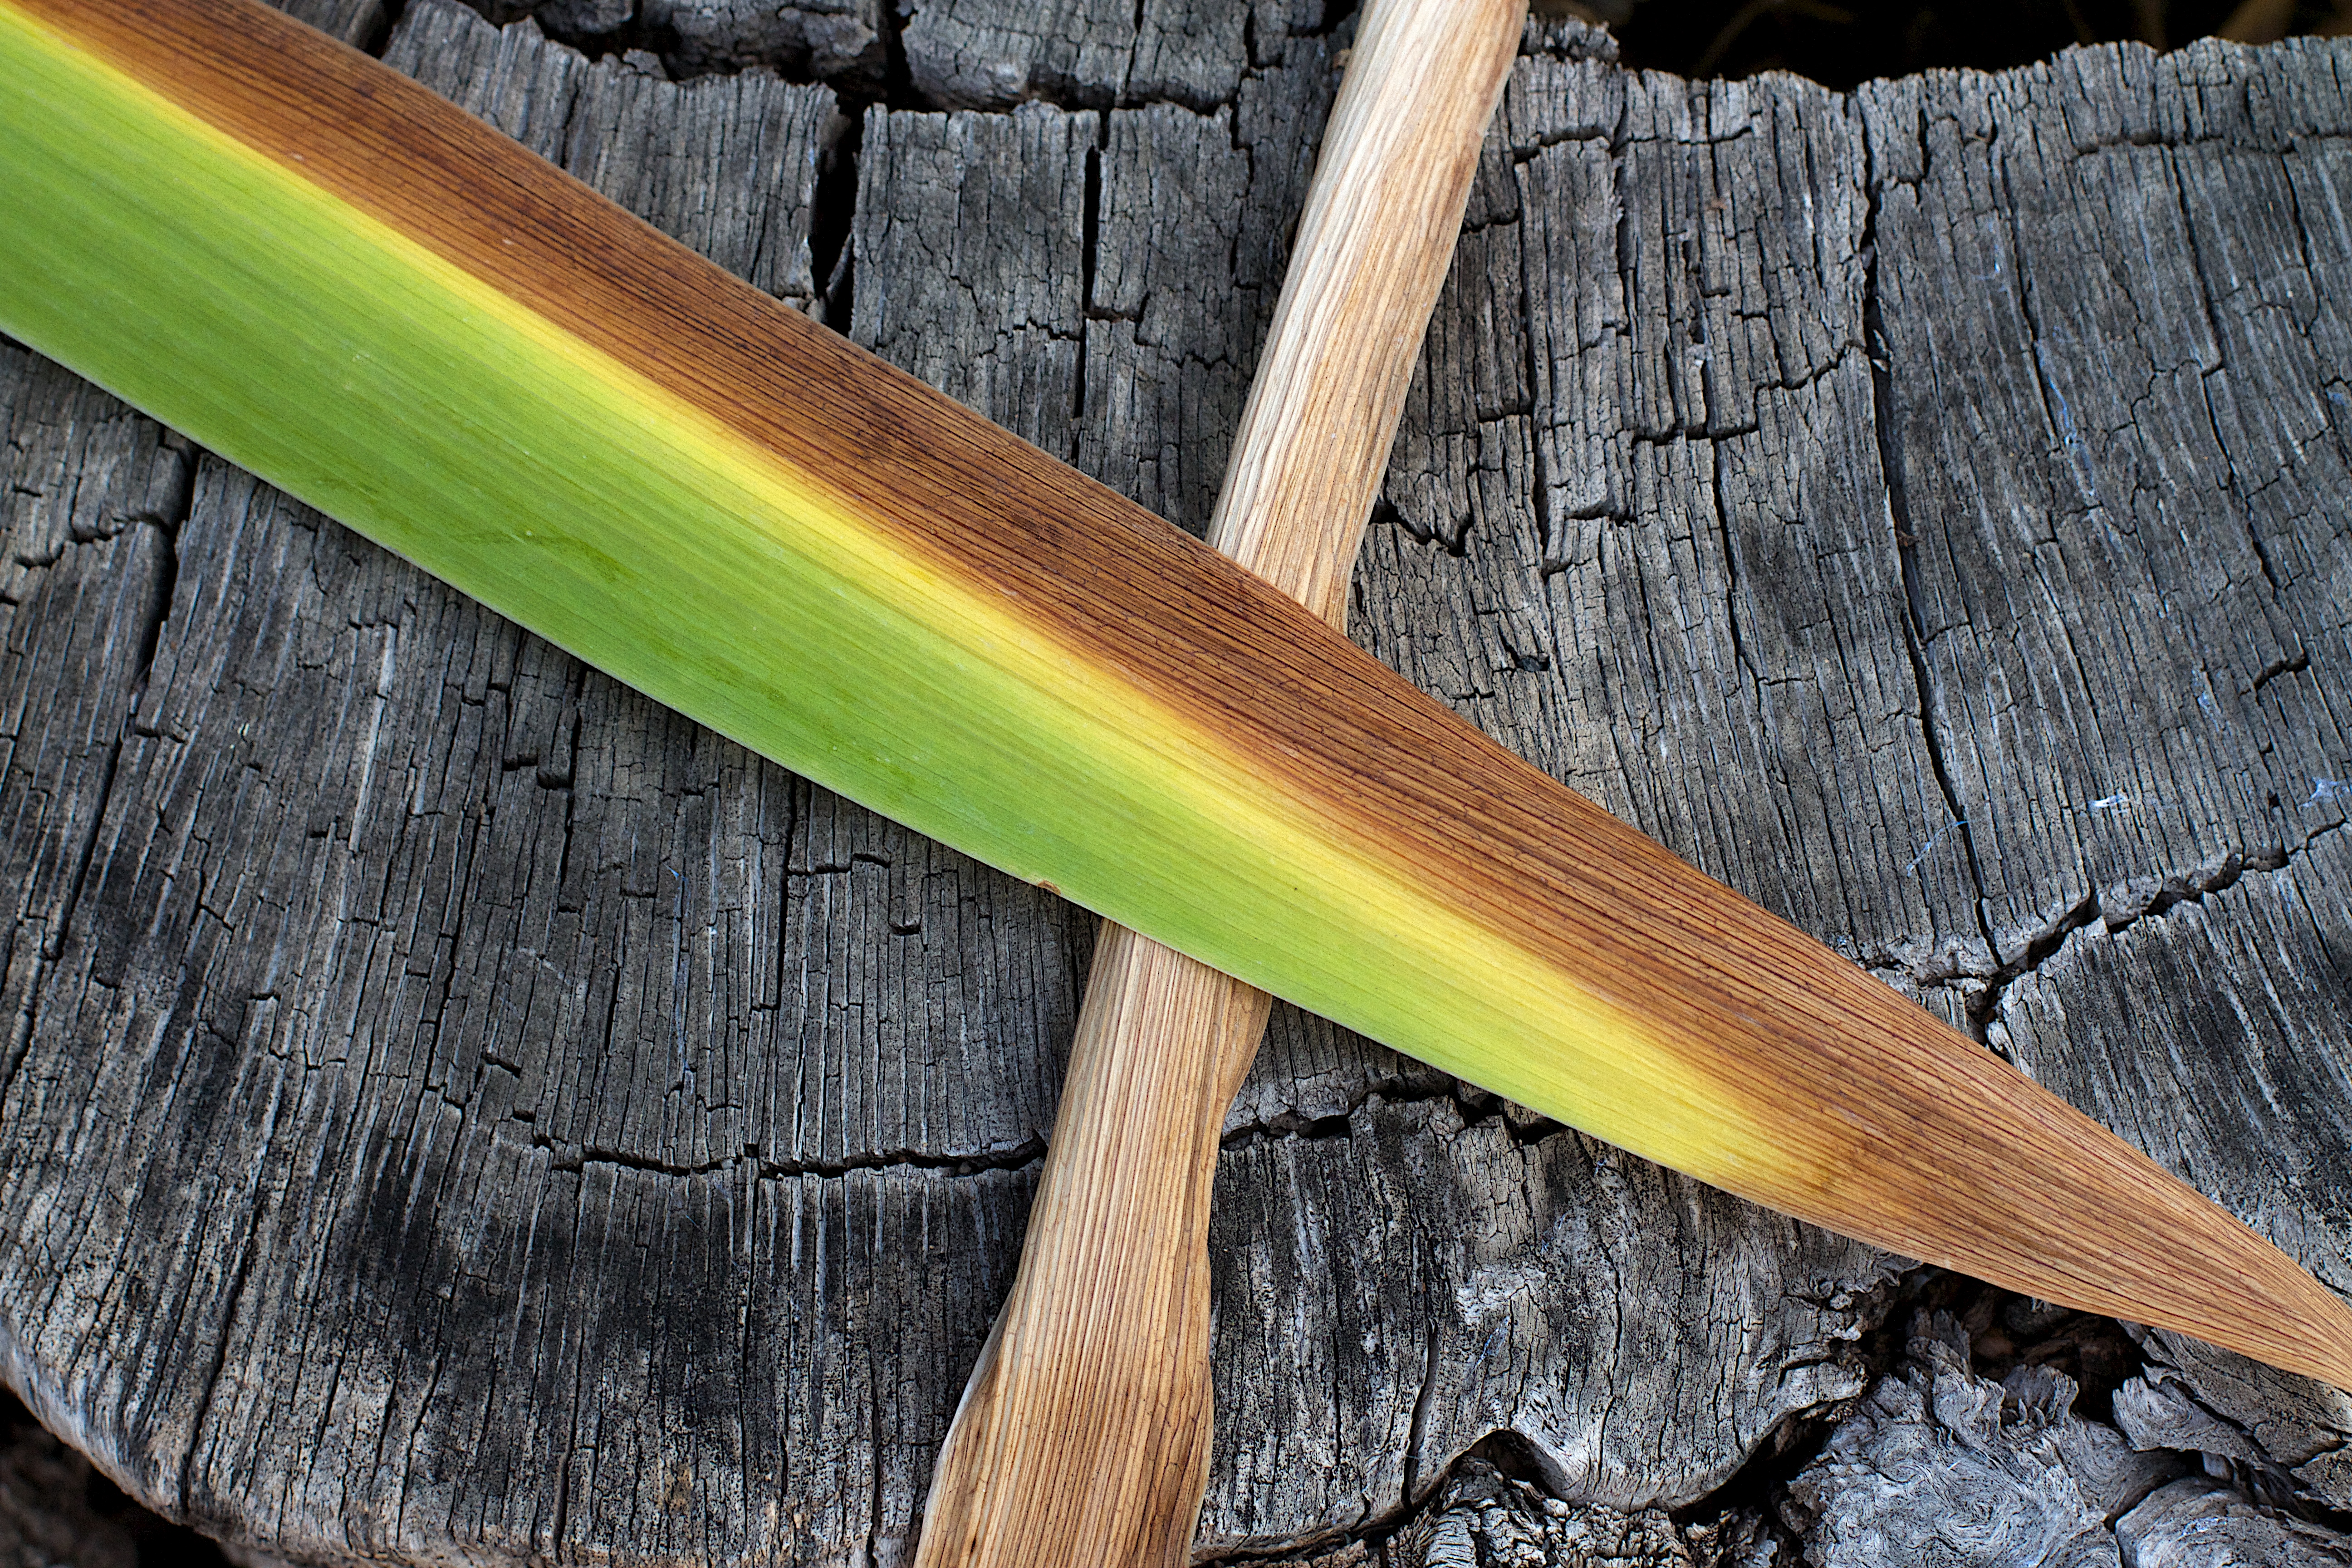
wing, plant, wood, leaf, flower, green, color, surfboard, weapon, sports equipment, carving, 2015365, bow and arrow, surfing equipment and supplies, longbow